Aircraft pilot

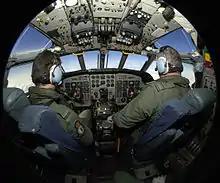
Military aviation training in a Royal Air Force Nimrod aircraft

Pilots are required to go through many hours of flight training and theoretical study, that differ depending on the country. The first step is acquiring the Private Pilot License (PPL), or Private Pilot Certificate. In the United States of America, this includes a minimum of 35 to 40 hours of flight training, the majority of which with a Certified Flight Instructor.